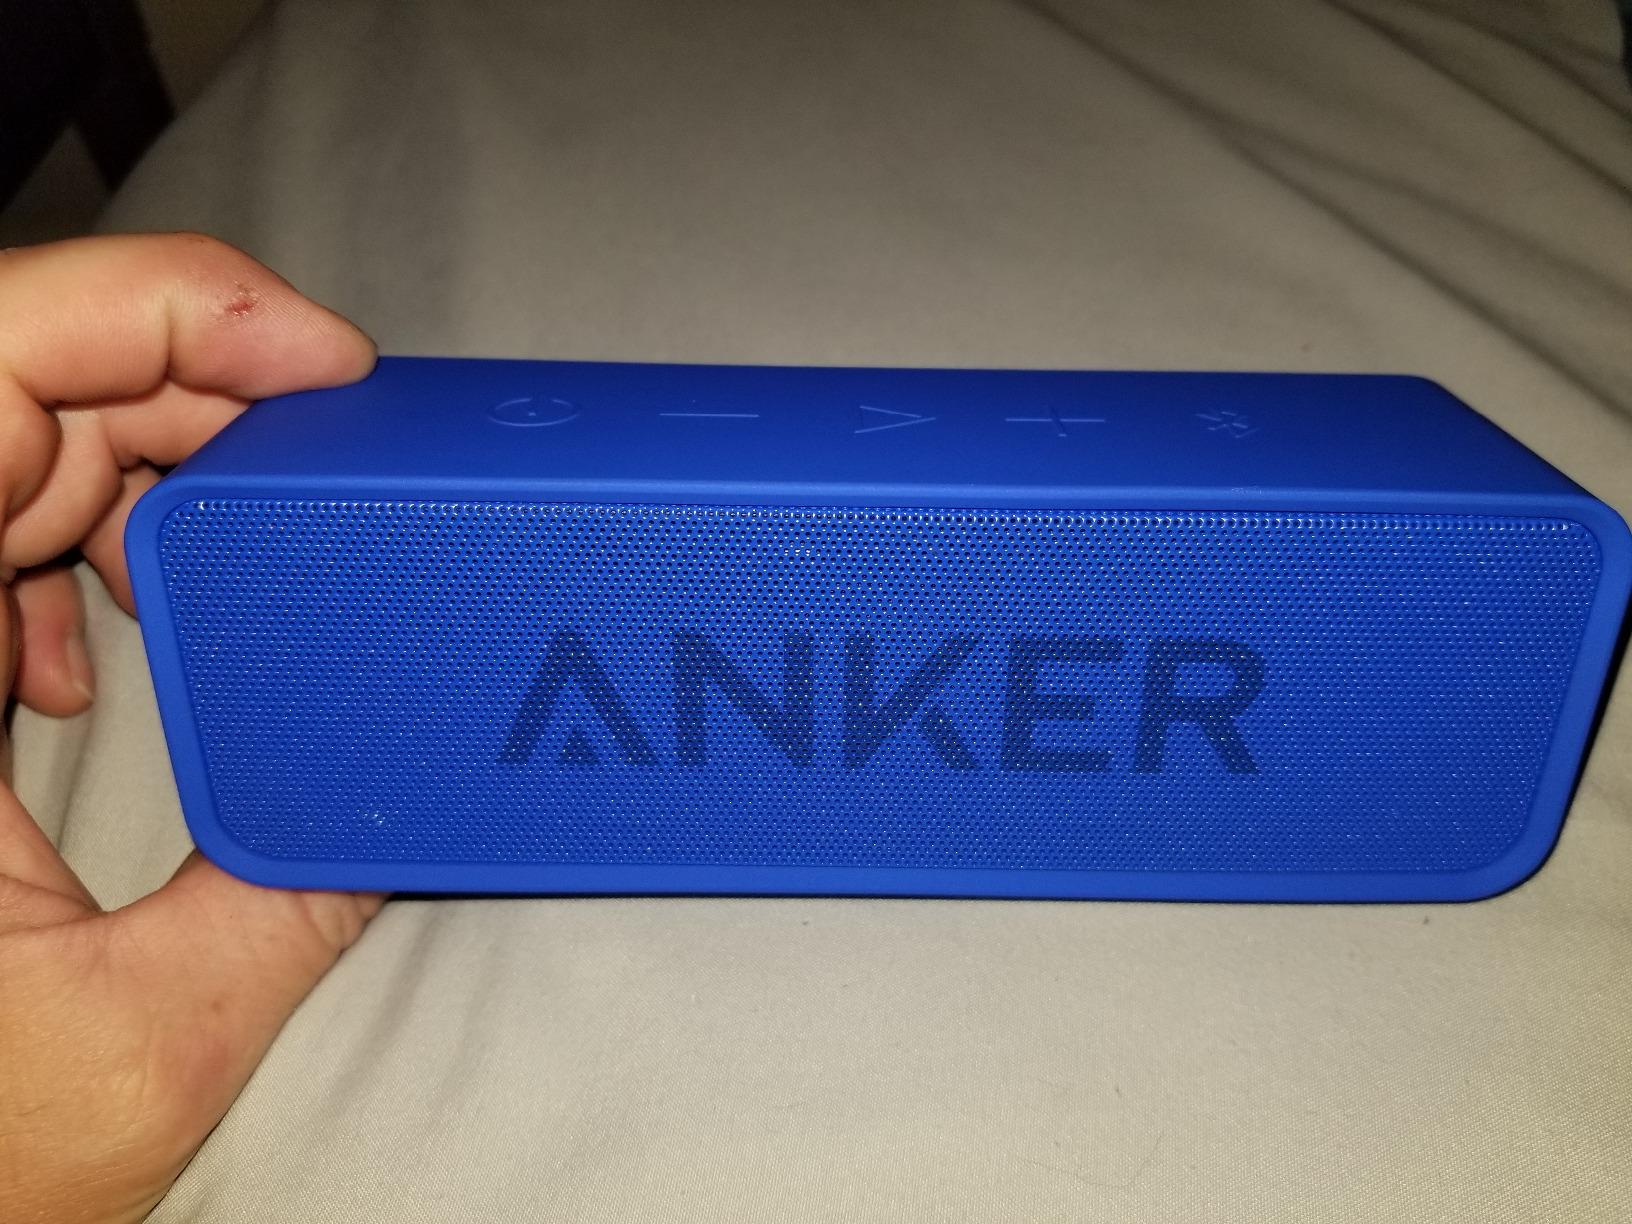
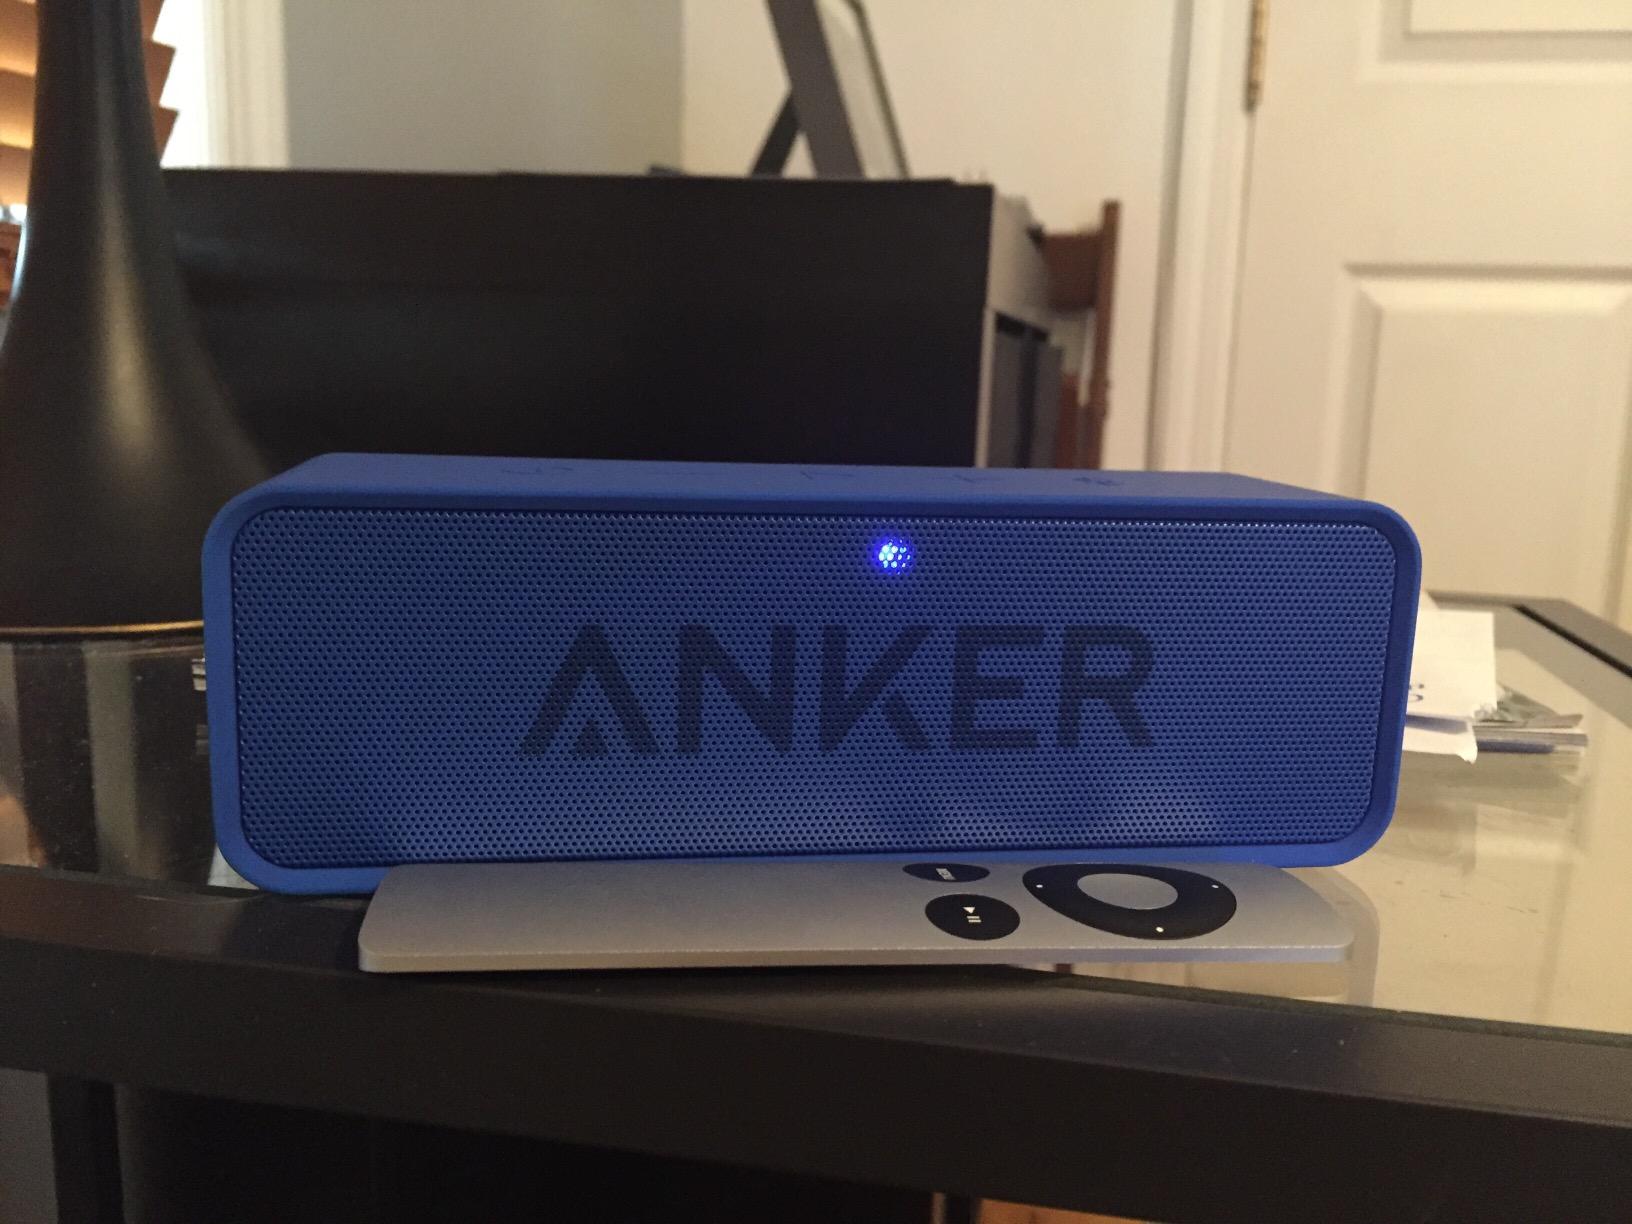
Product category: speaker
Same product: yes